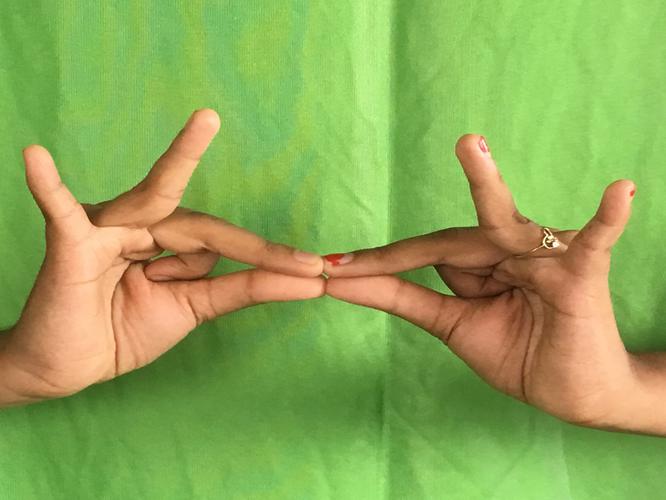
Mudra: Sakata
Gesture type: double_hand